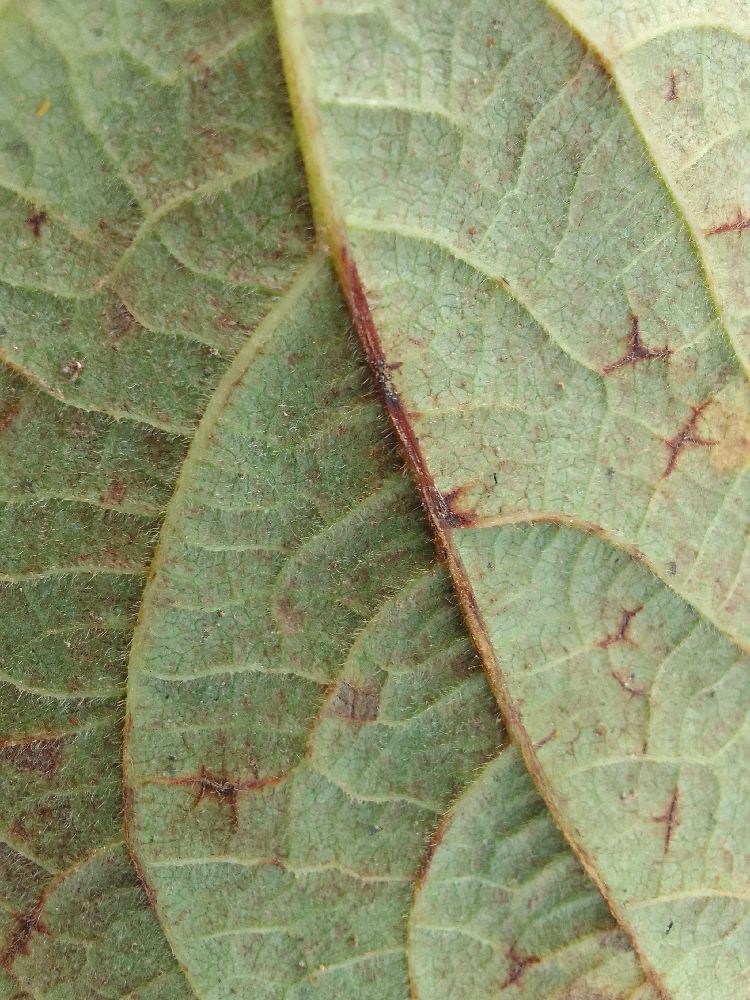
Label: anthracnose